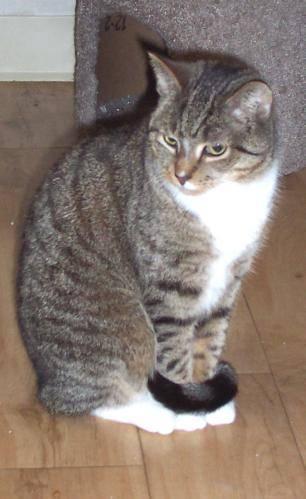
cat